Presque Isle Bay

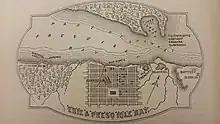
A map of Presque Isle Bay during the War of 1812

Commander Oliver Hazard Perry took command of America's Lake Erie naval fleet at Presque Isle in March 1813. By the end of July 1813, Perry had assembled the necessary crews and escaped a blockade of the channel exit by Commander Robert Heriot Barclay, Perry's British counterpart. With access to the lake, Perry led his fleet west to Put-in-Bay, Ohio, where the Battle of Lake Erie was fought in September 1813.